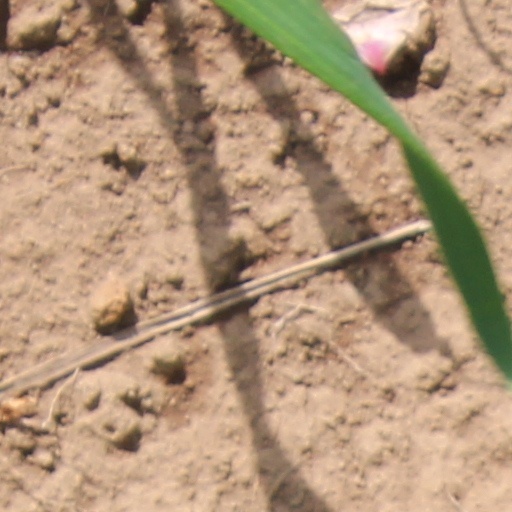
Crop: wheat